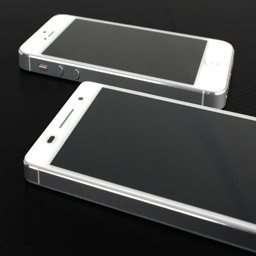
the top half of product line bears a striking resemblance to computer .